Irrigation tank

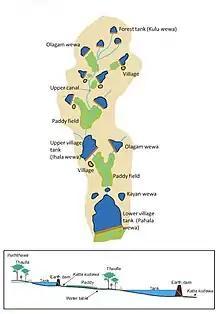
Tank cascade system diagram, aerial and elevation views, Sri Lanka

A tank consists of a shallow bed area near the inlet(s) and a relatively deeper bed area near the bund. The inlet is fed by an upstream catchment area and stream or canals. As part of an irrigation system, a number of sluices at the deeper bund area allows water to be fed into surface canals which distribute water to crops within the tank command area. A surplus/waste weir or the overflow outlet allows water to drain into a downstream tank.